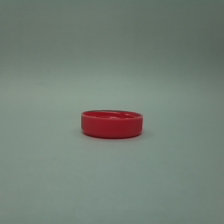
Color: red/orange/pink/fuchsia/brown
Cap type: standard cap